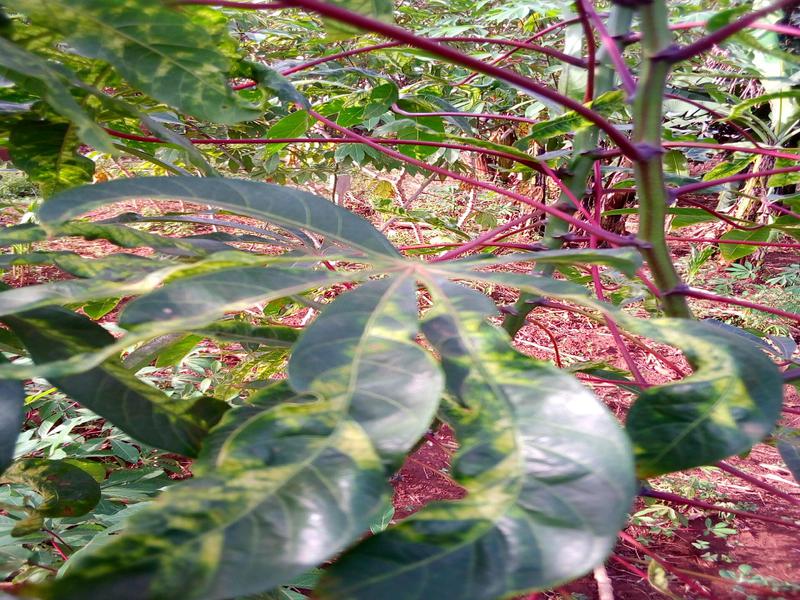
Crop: cassava
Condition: mosaic_disease